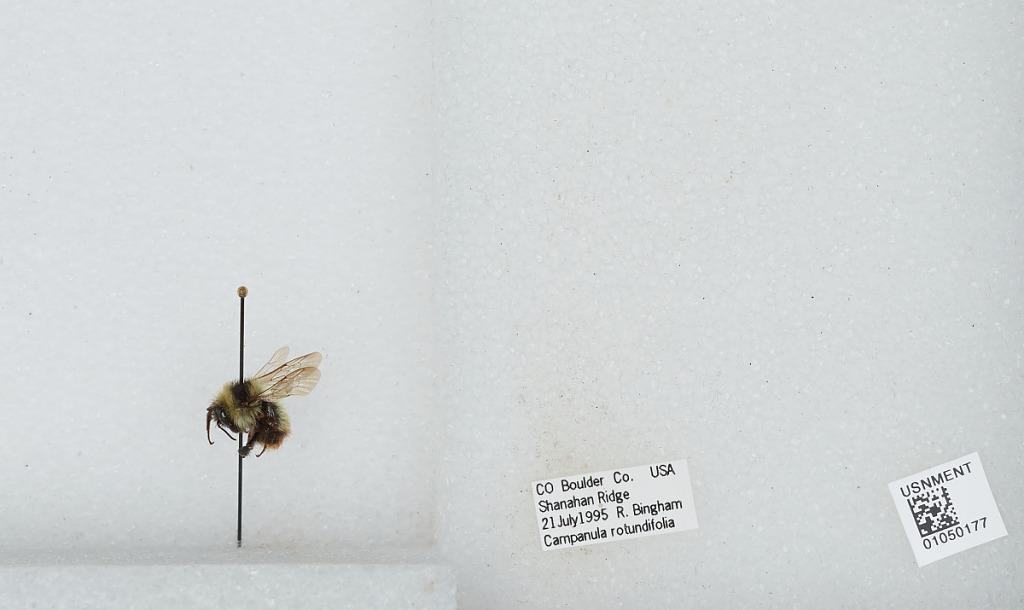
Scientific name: Bombus sp.
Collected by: R. Bingham
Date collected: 1995-7-21
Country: United States
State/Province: Colorado
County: Boulder
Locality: Shanahan Ridge
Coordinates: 39.9672, -105.259